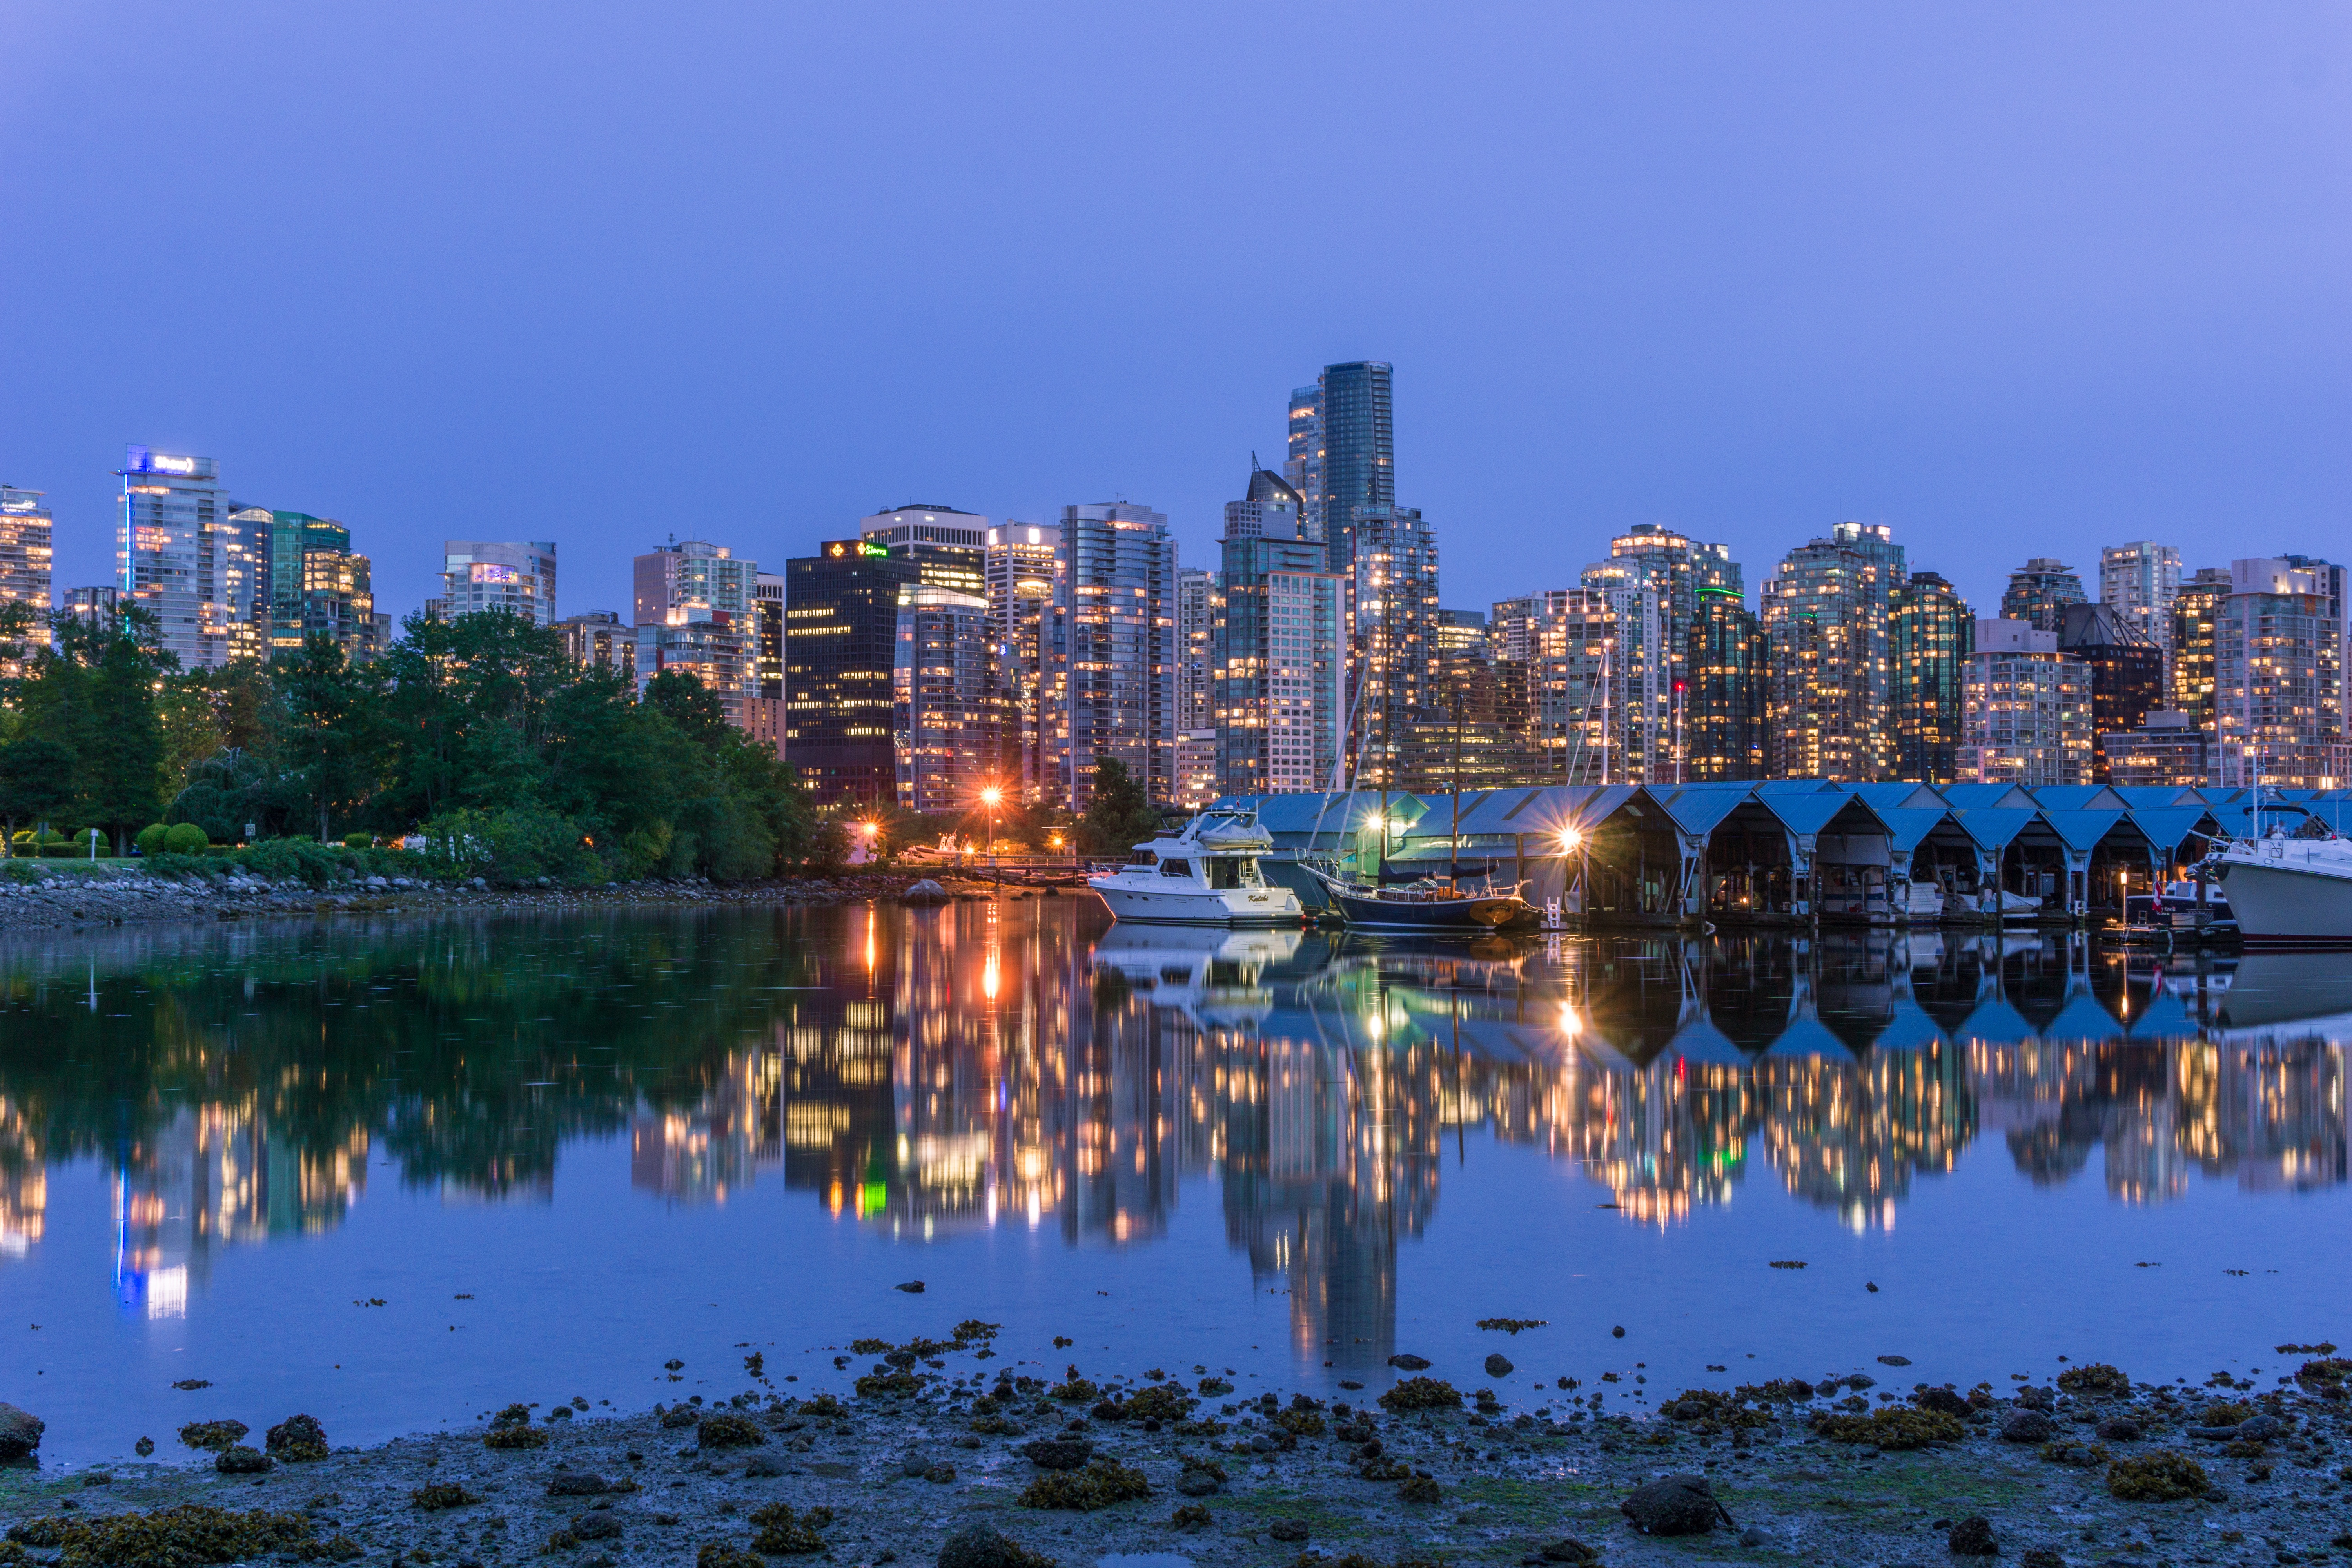
sea, water, horizon, skyline, night, morning, city, cityscape, panorama, dusk, evening, reflection, human settlement